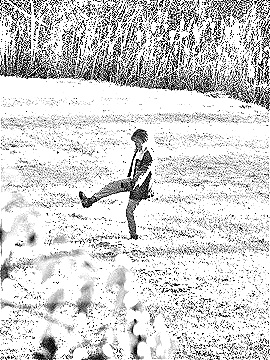
Portrait style: Sketch Portrait